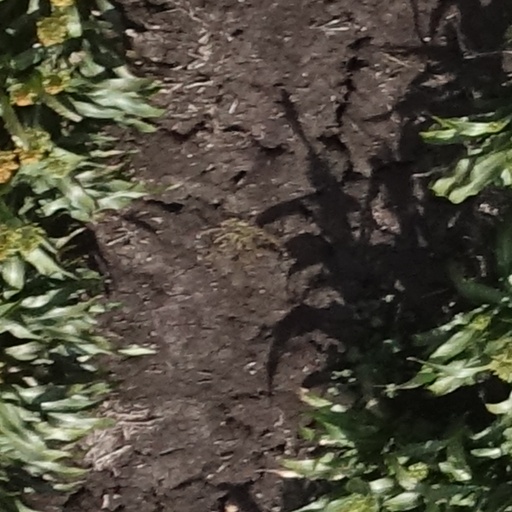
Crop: sorghum